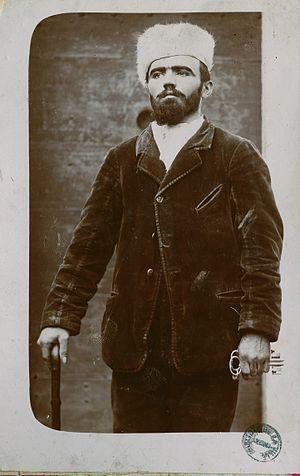
Joseph Vacher, surnommé le « tueur de bergers » ou le « Jack l'Éventreur du Sud-Est », né à Beaufort le 16 novembre 1869 et exécuté à Bourg-en-Bresse le 31 décembre 1898, est un sergent réformé devenu vagabond, considéré, après Martin Dumollard, comme l'un des premiers tueurs en série français.